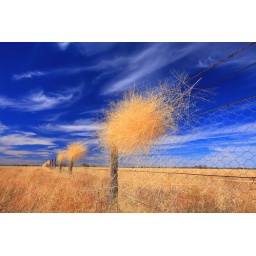
Dry grass caught in fence, along the road to Cunnamulla, Central Queensland